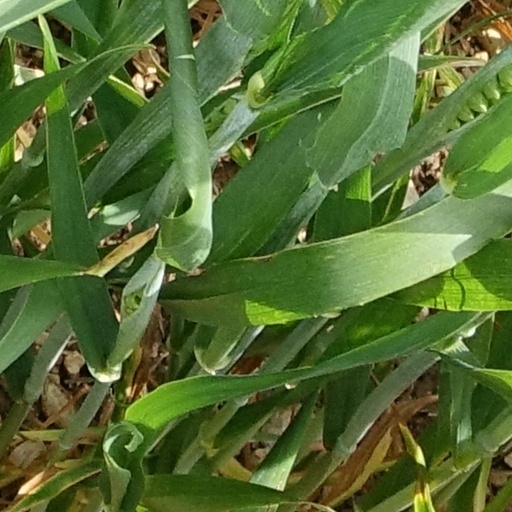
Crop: wheat